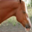
Label: horse